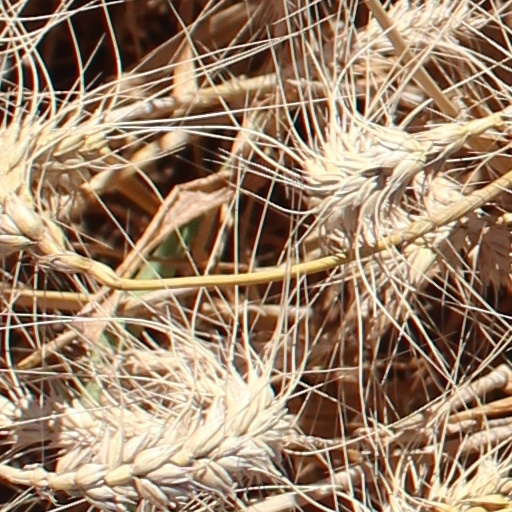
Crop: wheat